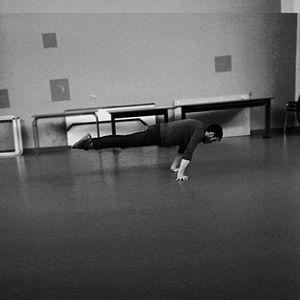
La planche est un exercice de gymnastique dans lequel le corps est maintenu parallèle au sol avec les mains comme seuls appuis. Ce mouvement, requérant une grande force et beaucoup d'équilibre, donne l'impression que le pratiquant flotte dans les airs.